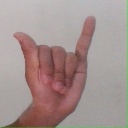
अक्षर: य